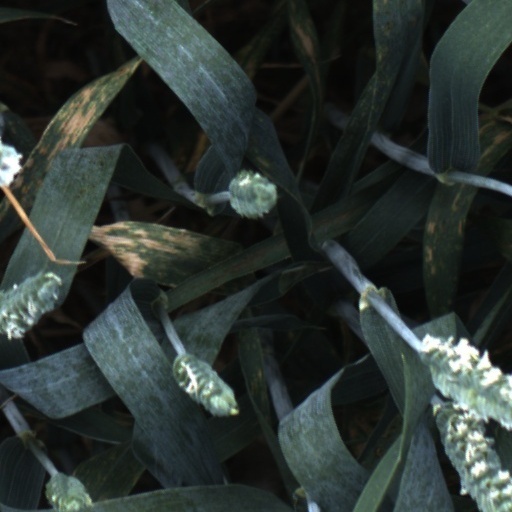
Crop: wheat